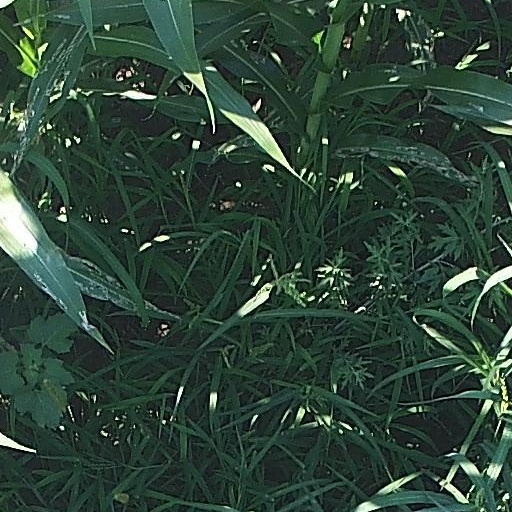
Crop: maize; corn